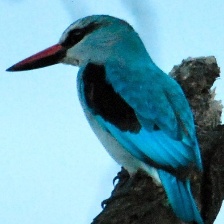
Species: WOODLAND KINGFISHER
Scientific name: HALCYON SENEGALENSIS